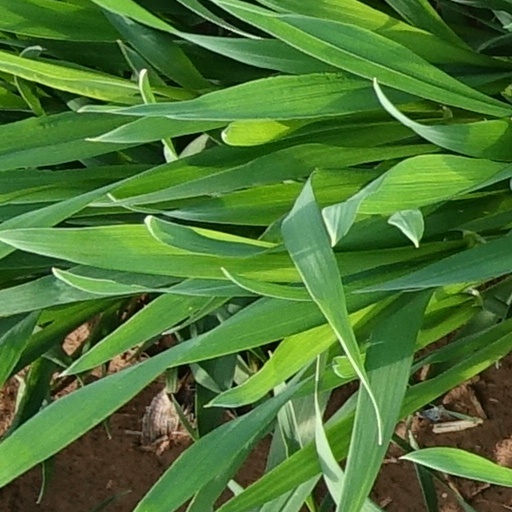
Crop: wheat